Battle of Dungeness

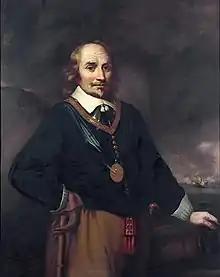
Maarten Tromp

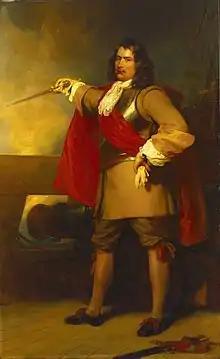
Robert Blake

On 21 November 1652 Old Style, 1 December New Style, Lieutenant-Admiral Maarten Tromp, again (unofficial) supreme commander after his successor Vice-Admiral Witte de With had suffered a breakdown because of his defeat at the Battle of the Kentish Knock, set sail from the naval port of Hellevoetsluis with 88 men of war and five fireships, escorting a vast convoy of 270 merchantmen bound for France, the Mediterranean and the Indies. At first, unfavourable southwestern gales forced him to return but on 23 November he again sailed south. With the convoy, accompanied by sixteen warships, safely delivered through the Straits of Dover, Tromp turned to the west in search of the English, and on 29 November 1652 he discovered the English fleet of 42 capital ships and ten smaller vessels anchored in the Downs, between the landheads of North Foreland and South Foreland, commanded by General at Sea Robert Blake. After a council of war in which it was decided to avoid battle, the English promptly left their anchorage, sailing south. Blake may not have realised how large the Dutch fleet was, or he may have feared to become trapped like the Spanish had been some years earlier in the Battle of the Downs. The wind was now strong from the northwest, so the English could not return to the Downs in any case, having to settle for Dover. The English fleet swiftly rounded South Foreland while the Dutch were unable to reach them, both fleets anchoring in the evening at about five miles distance. During the night a storm dispersed some Dutch vessels. Next morning, at noon the two fleets began to move southwest, with the English hugging the coast and the Dutch keeping some distance. The forces were separated by the Rip-Raps and the Varne Shoal and therefore unable to engage. Ultimately the curve of the shoreline, the cape of Dungeness or the "Hook of the Shingles" jutting out, forced the English to turn on a southerly course. Between the Varne Shoal and Dungeness a narrow exit exists. Blake had hoped to escape through it but when he arrived about seventeen Dutch ships were already waiting for him. Nevertheless, he continued his manoeuvre. At about 15:00, the leading ships of both fleets met in what a contemporary account called a "bounteous rhetoric of powder and bullet".